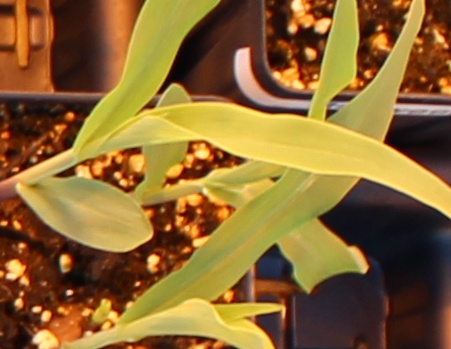
Label: Corn